Alkylidene ketene

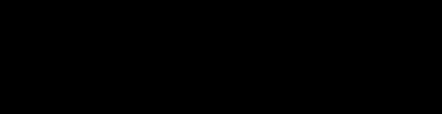
Methylene ketene from flash vacuum pyrolysis of acrylic anhydride

Reacting "N-"heterocyclic olefins with NO to afford various diazoolefin species, Severin and Hansmann reported a method for generating highly thermally stable alkylidene ketenes via N/CO exchange at atmospheric pressure.